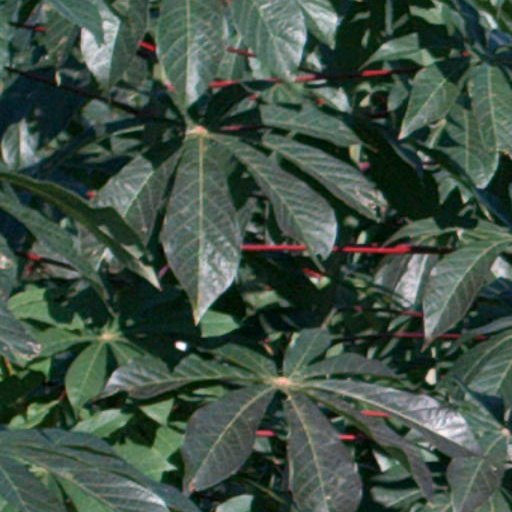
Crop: cassava